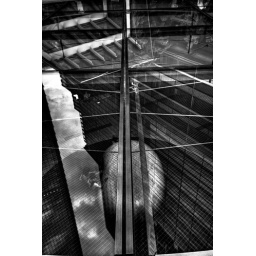
Reflections off of plate galss window in ground nrear entrance to Tokyo Midtown, Roppongi.